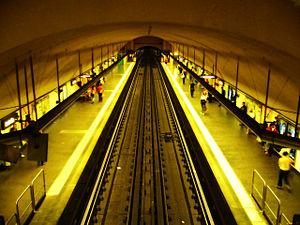
Station de métro Castellane (Ligne 2) à Marseille.
La ligne 2 du métro de Marseille mesure 9,8 km. Ouverte en 1984 et étendue en 1986, 1987 et 2019, elle compte 13 stations entre Gèze et Sainte-Marguerite Dromel.